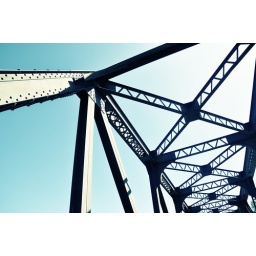
The train bridge over the Highwood River in High River, Alberta.